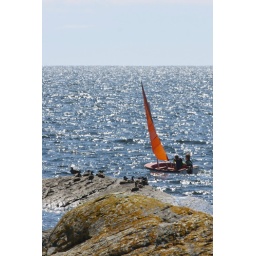
Two boys in a boat being watched - Norwegian South coast